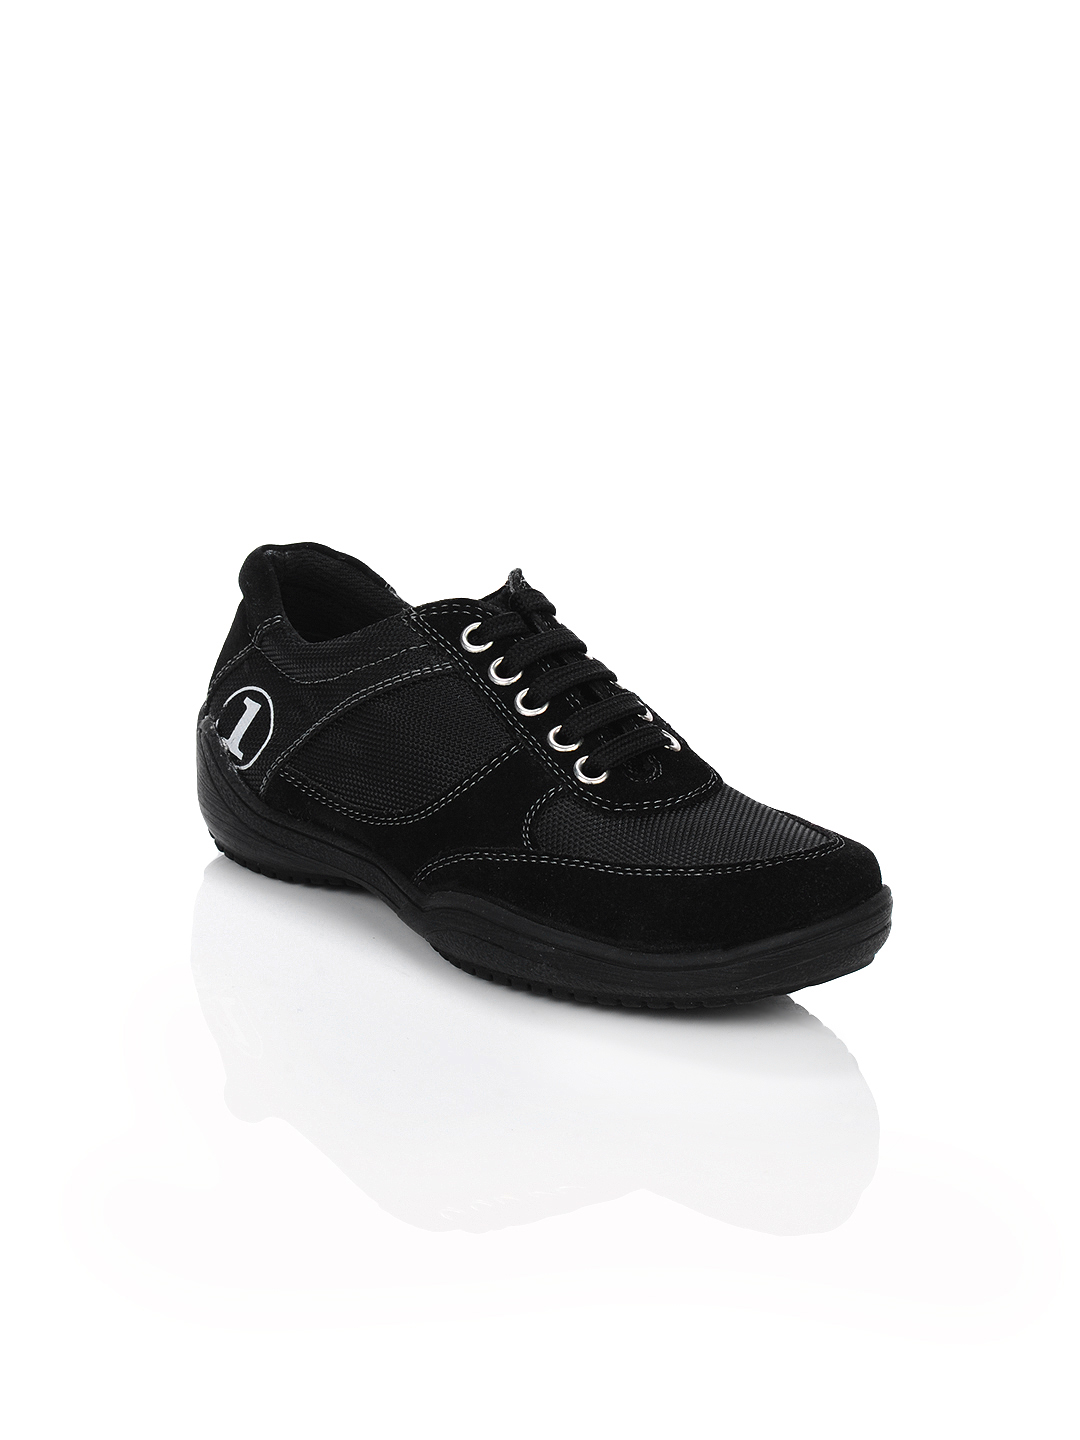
Enroute Teens Black Shoes
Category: Footwear / Shoes / Casual Shoes
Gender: Boys
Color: Black
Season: Summer 2012
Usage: Casual